Van Ness Bus Rapid Transit

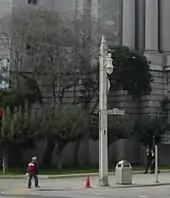
A square utility pole with an ornamental streetlight

The Van Ness BRT corridor is long, running north–south between Lombard Street and Mission Street. Van Ness Avenue has six travel lanes on this section – two general-purpose lanes in each direction, plus center-running red bus lanes. Nine stations are located along the corridor, each with side platforms on the right side of buses. A landscaped center median is located between the bus lanes except at stations. The northbound bus lane exits at Filbert Street, with a marked transition for buses to move to the curb lane. The red lanes on Van Ness are poured red concrete, rather than paint or thermoplastic markings applied over conventional pavement, for increased durability. A layer of reinforced concrete was poured as the foundation, followed by a curing compound. The red concrete was then poured, with dowel baskets to join adjacent slabs, then topped with a color hardener layer. The finished lane pavement has a compressive strength of , 60% stronger than a typical roadway, extending its life.